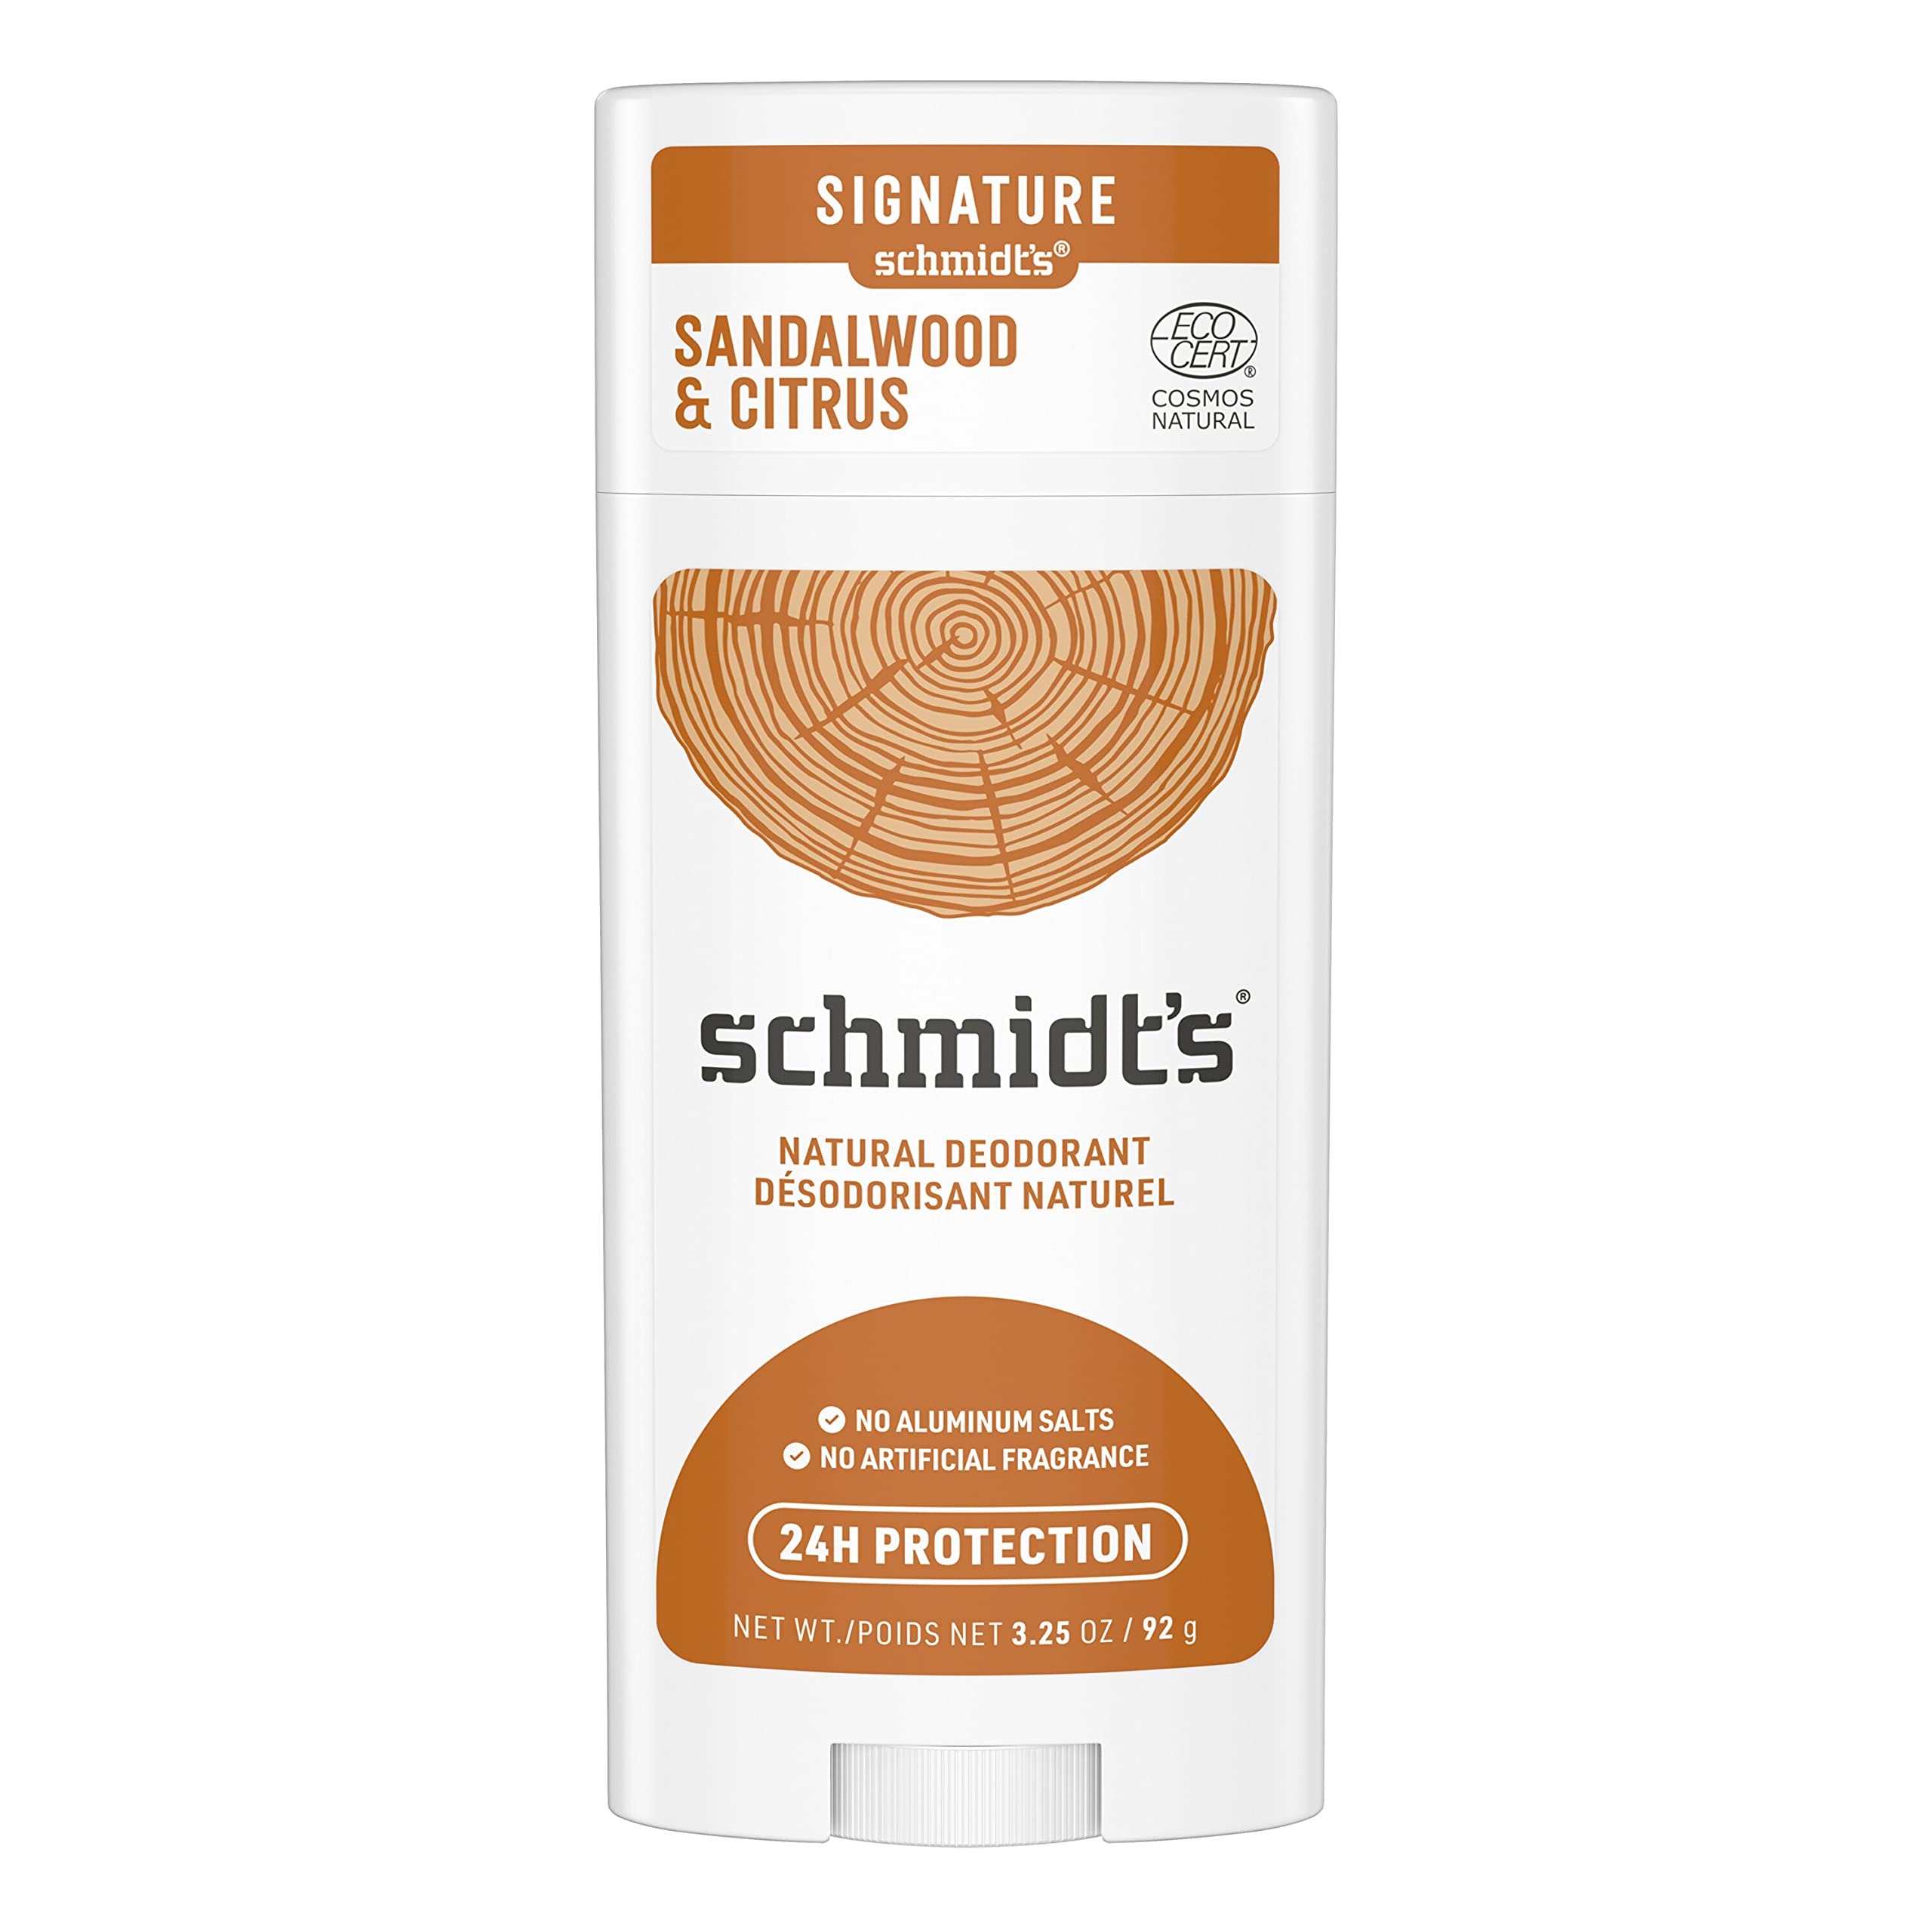
Item Name: Schmidt's Aluminum Free Natural Deodorant for Women and Men, Sandalwood & Citrus with 24 Hour Odor Protection, Certified Natural, Vegan, Cruelty Free, 3.25 oz
Bullet Point 1: Really Natural. Really Works. The first Ecocert certified aluminum free deodorant in the US, Schmidt's Sandalwood & Citrus helps neutralize odor and keeps you fresh with 24 hour odor protection
Bullet Point 2: Certified 100% Natural Origin Fragrance Sandalwood & Citrus deodorant features spearmint and grounding notes of linen and wood, made with essential oils
Bullet Point 3: Proven Protection. Whether you're looking for natural deodorant for women or mens deodorant, our award-winning natural deodorants have over 13,000 5-Star reviews! We have a scent for everyone
Bullet Point 4: Fights Body Odor 1-2 swipes is all you need for all-day protection with just a small amount. Hold deodorant stick momentarily to skin to soften on contact with body heat
Bullet Point 5: Plant Based Ingredients Schmidt's deodorant without aluminum is formulated to be gentle on skin, using certified 100% natural origin ingredients such as odor fighting magnesium and essential oils
Value: 3.25
Unit: Ounce

Price: 8.99